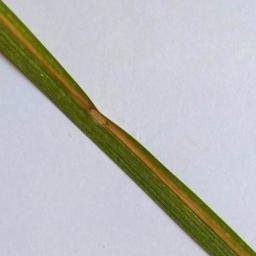
Label: Rice___Leaf_Blast